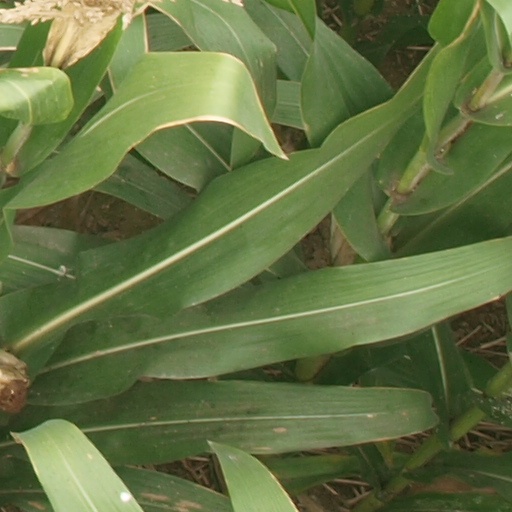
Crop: maize; corn